Manganese(III) chloride

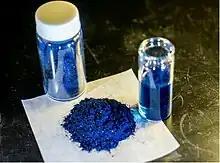
MnCl(OPPh), a stable derivative form of MnCl

MnCl can be stabilized by complexation to diverse Lewis bases, as has been established over the course of many years of study. Meta stable acetonitrile-solvated Mn(III)Cl can be prepared at room temperature by treating [MnO(OAc)(HO)] with trimethylsilyl chloride. The treatment of permanganate salts with trimethylsilylchloride generates solutions containing Mn(III)–Cl species for alkene dichlorination reactions; electrocatalytic methods that use Mn(III)–Cl intermediates have been developed for the same purpose.